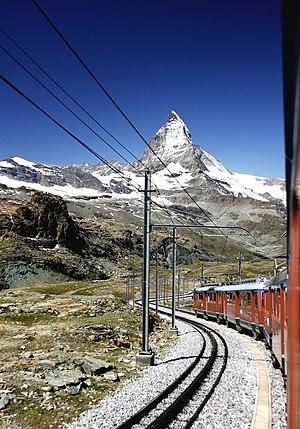
le Cervin depuis le chemin de fer à crémaillère de la société Gornergrat Bahn à destination de la station Gornergrat en Suisse.
Une remontée mécanique est un moyen de transport motorisé, mécaniquement guidé, utilisé le plus souvent en extérieur et spécifiquement conçu pour s'affranchir soit de la déclivité d'un terrain soit d'un obstacle généralement naturel.